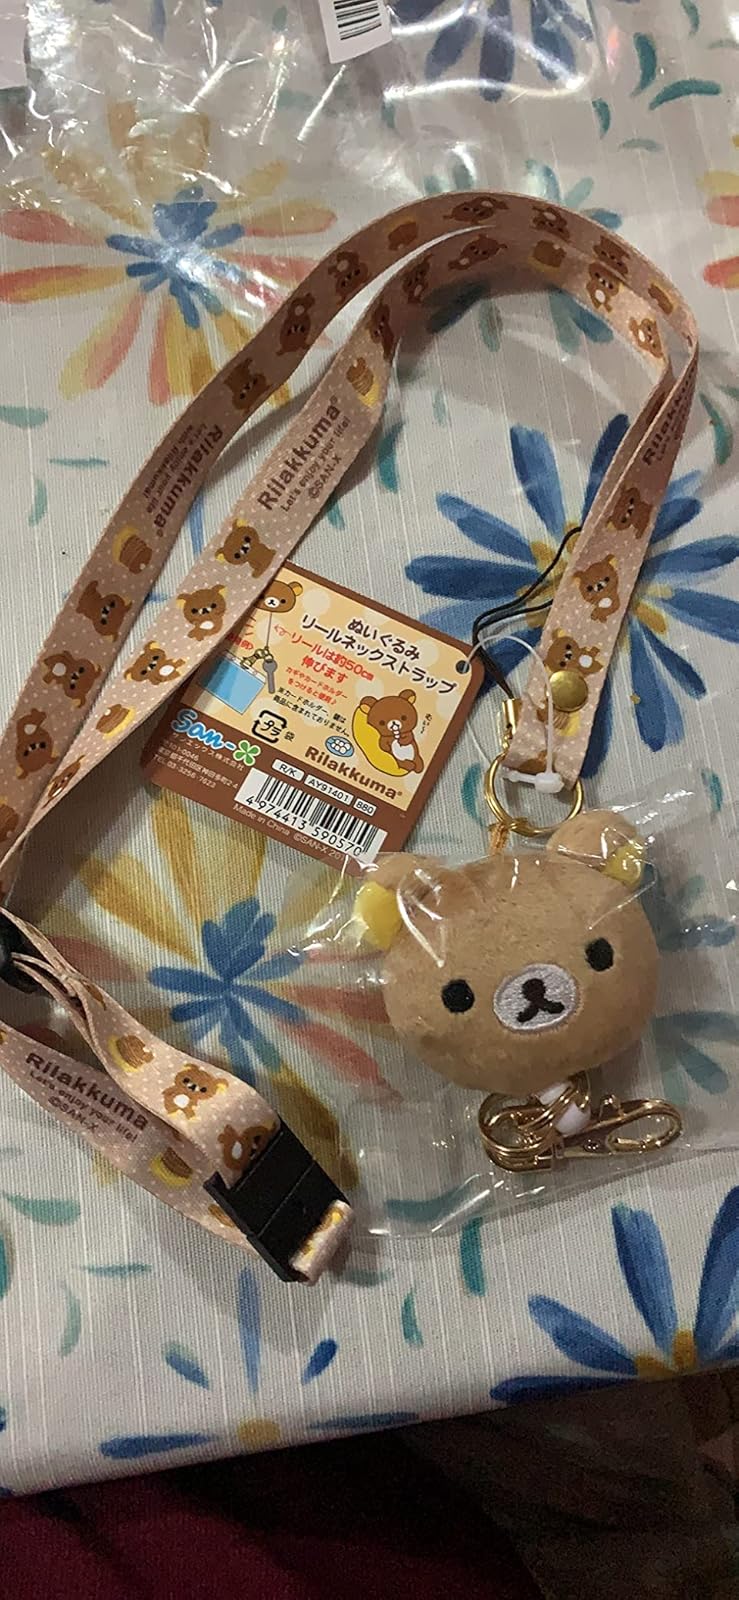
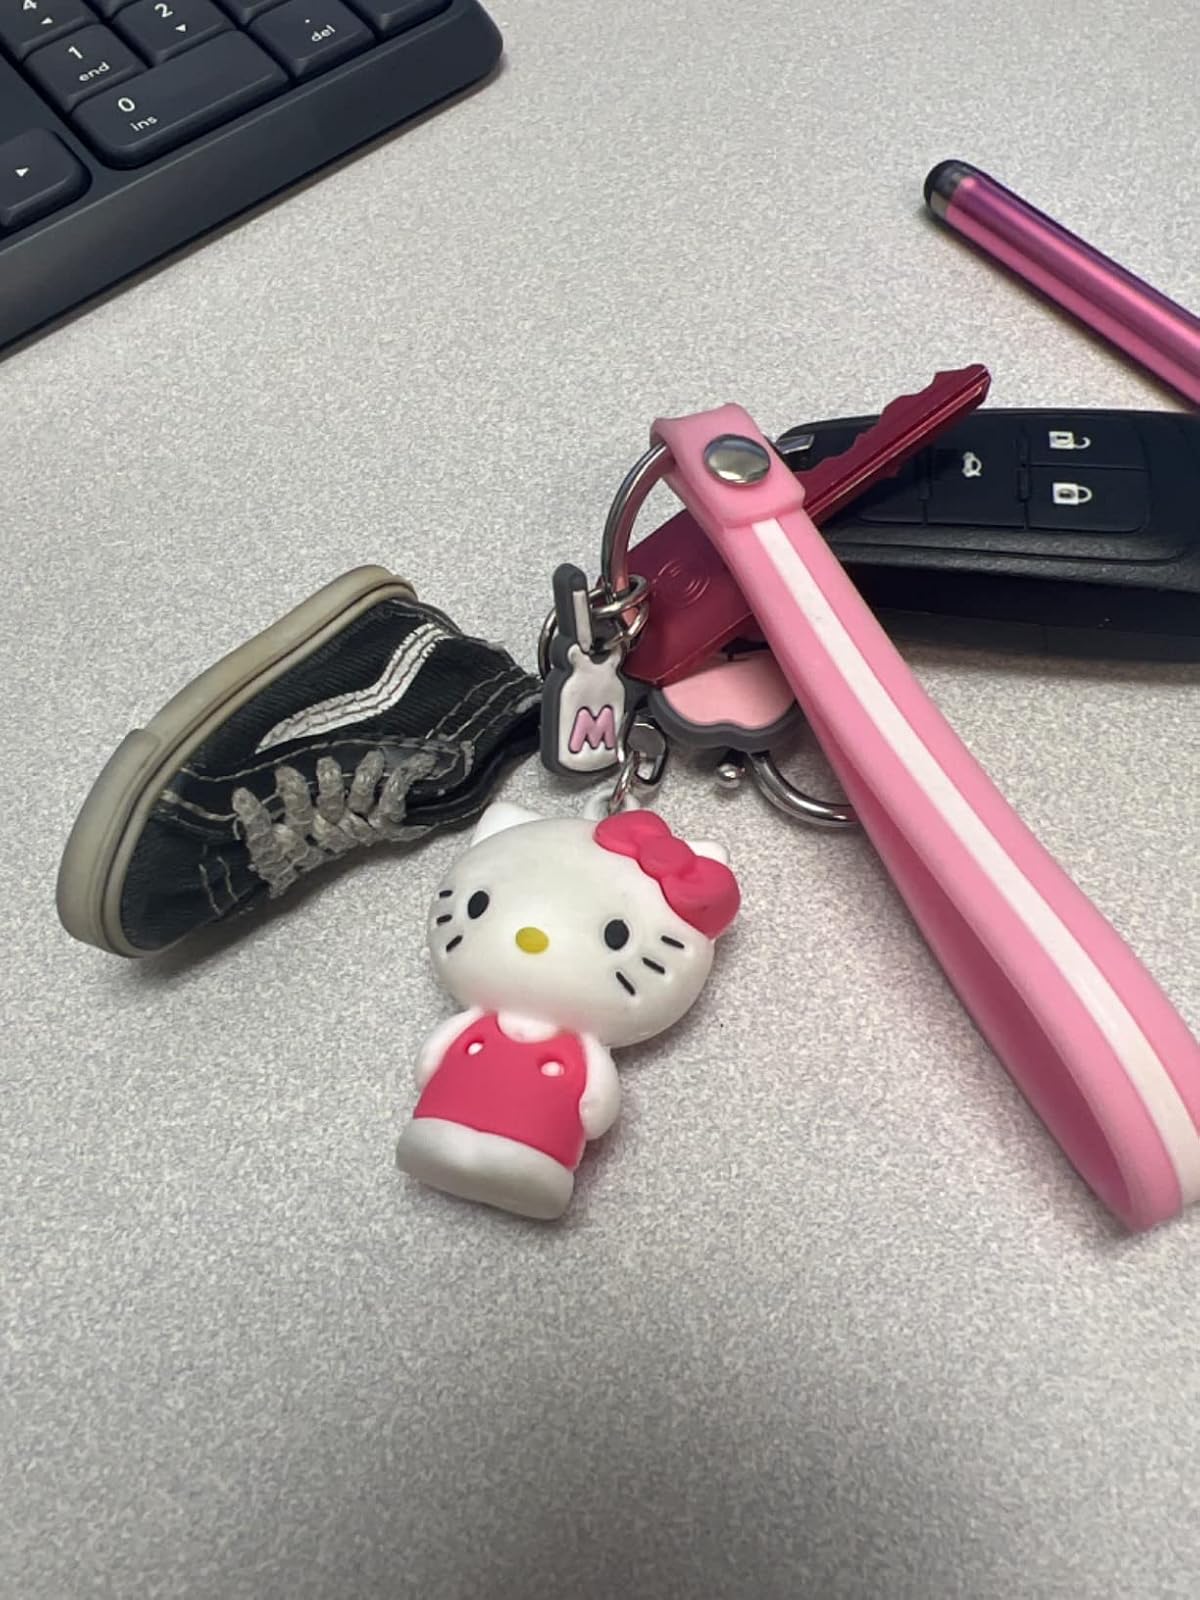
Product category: accessories_keychain
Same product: no